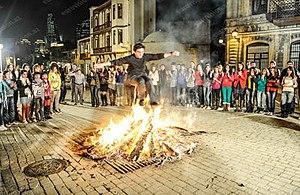
La fête de Novrouz est célébrée chaque année en Azerbaïdjan pendant cinq jours, y compris les 20 et 21 mars, l'équinoxe vernal. Les jours de vacances de Novruz pour l’année prochaine sont déterminés et annoncés à la population jusqu’à la fin du mois de décembre. La fête est célébrée en l'honneur de l'arrivée du printemps, renouveau de la nature.